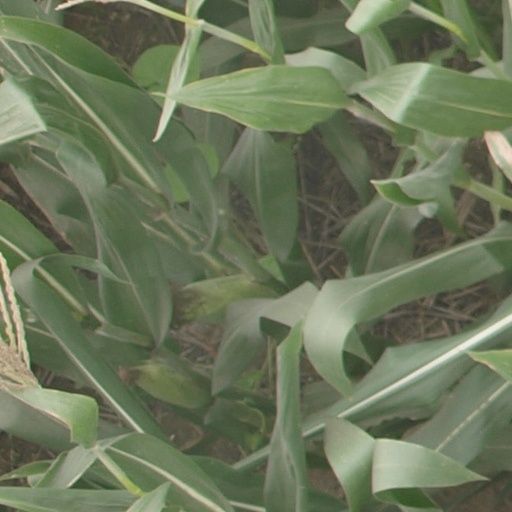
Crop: maize; corn